Coffee Prince (2012 TV series)

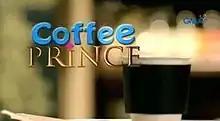
Title card

Coffee Prince is a 2012 Philippine television drama romance comedy series broadcast by GMA Network. The series is based on Sun-mi Lee's novel "Coffee Prince". Directed by Ricky Davao, it stars Kris Bernal and Aljur Abrenica. It premiered nationally on October 8, 2012 on the network's Telebabad line up. The series concluded on November 23, 2012 with a total of 35 episodes.